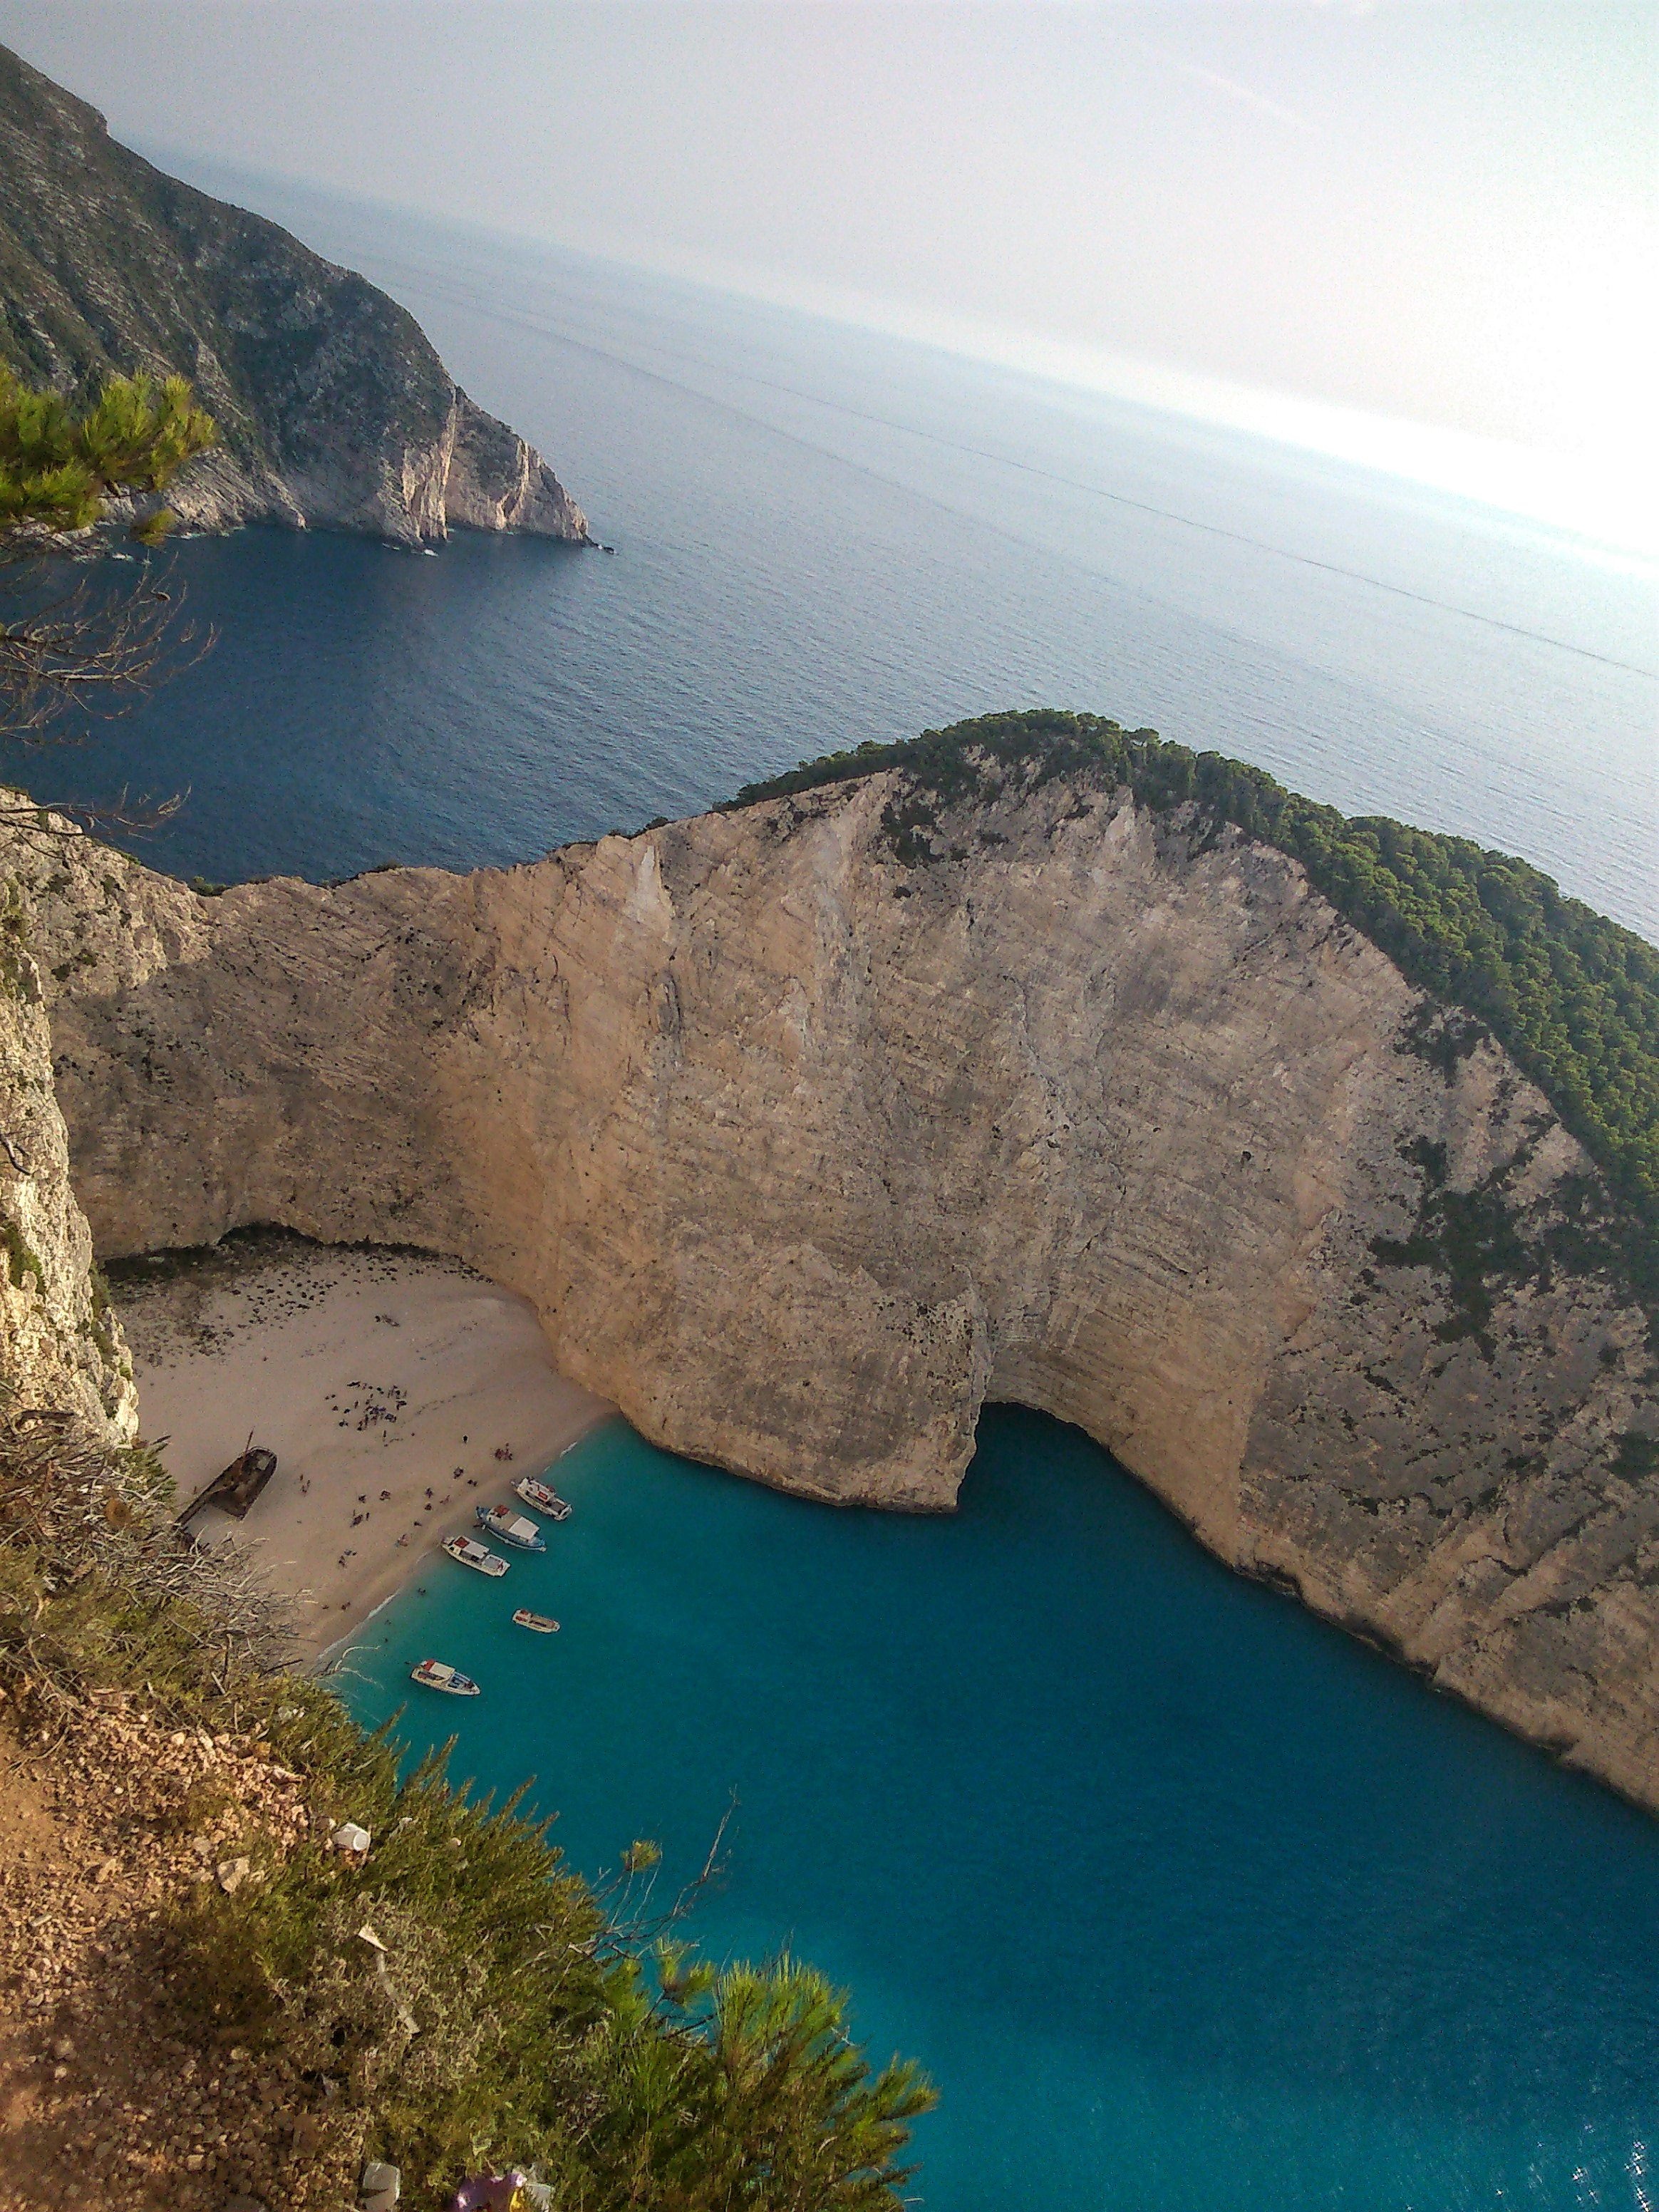
beach, sea, coast, rock, ocean, shore, cliff, cove, mediterranean, paradise, bay, island, reservoir, terrain, body of water, geology, greece, famous, shipwreck, cape, ionian, islet, zakynthos, landform, geographical feature